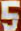
Number: 5